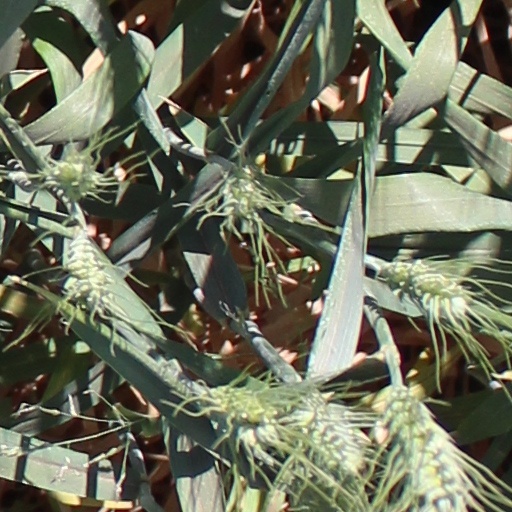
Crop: wheat